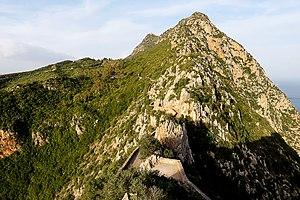
Le pic des singes - parc national de Gouraya, wilaya de Béjaia - Algérie قممة القردة بالحظيرة الوطنية قوراية - ولاية بجاية - الجزائر